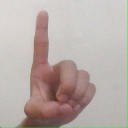
अक्षर: ड